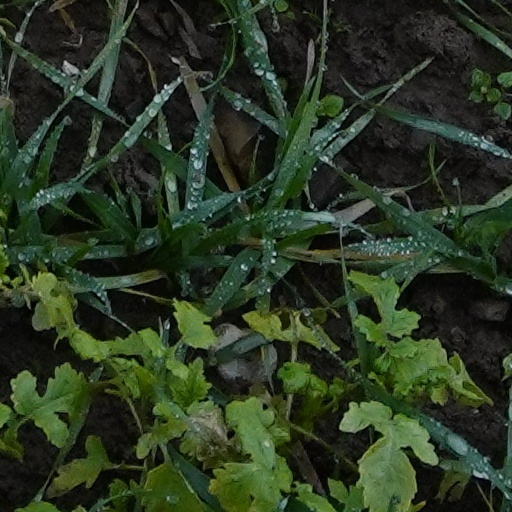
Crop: wheat